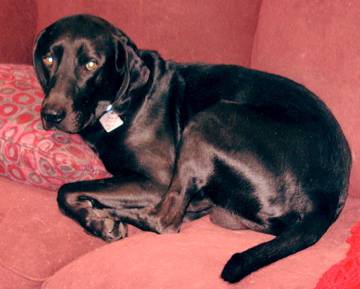
Label: dog